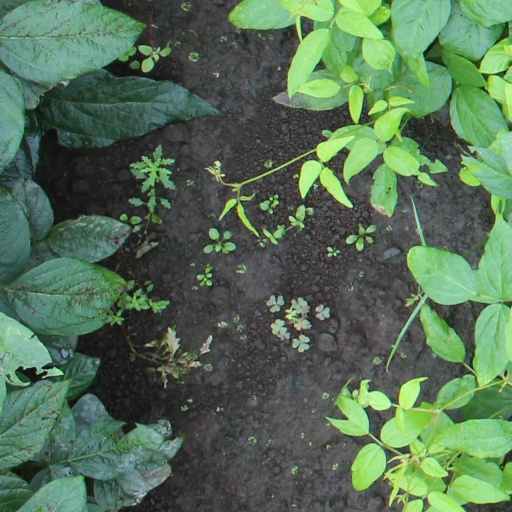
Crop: soybean